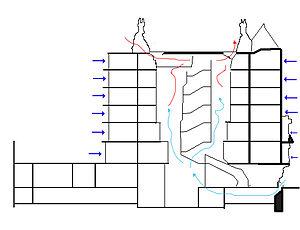
La Casa Batlló est un édifice moderniste conçu par l'architecte Antoni Gaudí, chef de file de ce mouvement, de 1904 à 1906. Elle est située dans l'Illa de la Discòrdia, au 43 Passeig de Gràcia à Barcelone.